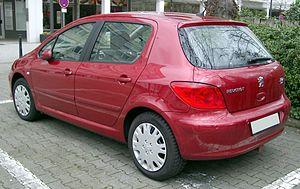
La Peugeot 307 est une automobile du constructeur français Peugeot, lancée en Europe le 26 avril 2001, et dont plus de 3 millions et demi d'exemplaires ont été produits. Elle est élue voiture européenne de l'année 2002, quatorze ans après la Peugeot 405.